1919 Florida Keys hurricane

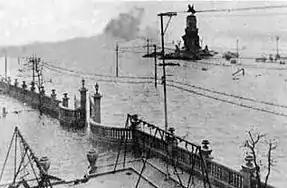
La Casa de Beneficencia y Maternidad de La Habana during the hurricane of 1919 with the statue of Antonio Maceo above the water.

On the 10th at 10:30 p.m., northeast storm warnings were issued from Carrabelle, Florida to New Orleans, Louisiana. On the 11th at 4 p.m., the storm warnings for the northeast Gulf coast were changed to hurricane warnings, and extended westward along the length of the Louisiana coast. At 9 p.m., northwest storm warnings were issued for the northwest Gulf coast from Port Arthur to Velasco, Texas. At 4 p.m. on the 12th, storm warnings were in effect from Mobile, Alabama to Pensacola, Florida, with hurricane warnings in effect along the Mississippi and Louisiana coasts. On the evening of the 13th, northwest storm warnings were in effect for the entire Texas coast.